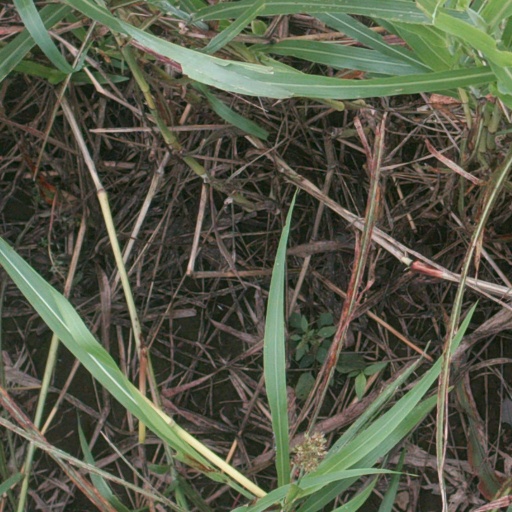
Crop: sorghum